Sadra, Gandhinagar

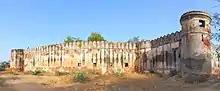
Sadra Fort

Sadra was a military post during Mughal period and was known as Islamabad. The village was under Vasna State during British period and served as the headquarters of the Mahi Kantha Agency. When, in 1821, the Mahi Kantha Agency was established, a piece of land near the village was rented from the Vasna Thakor for a station. In the ground was a small fort said to have been built by Ahmed Shah I (1411-1443), when he built the fort of Ahmednagar in 1426.